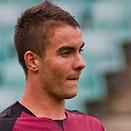
Age: 17